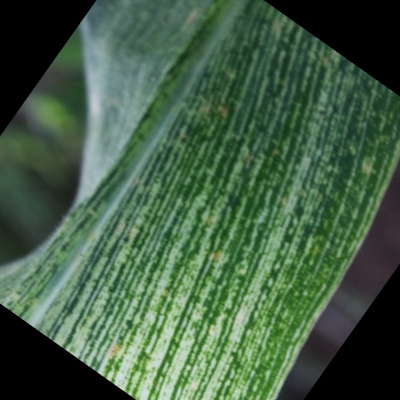
Label: Corn_(Maize)___Maize_Streak_Virus